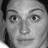
Emotion: surprise